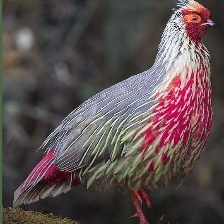
Species: BLOOD PHEASANT
Scientific name: ITHAGINIS CRUENTUS